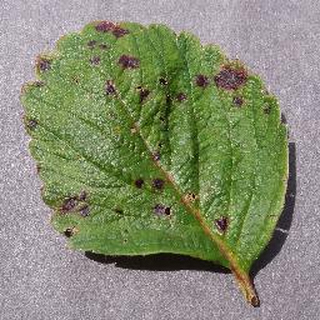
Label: strawberry_leaf_scorch